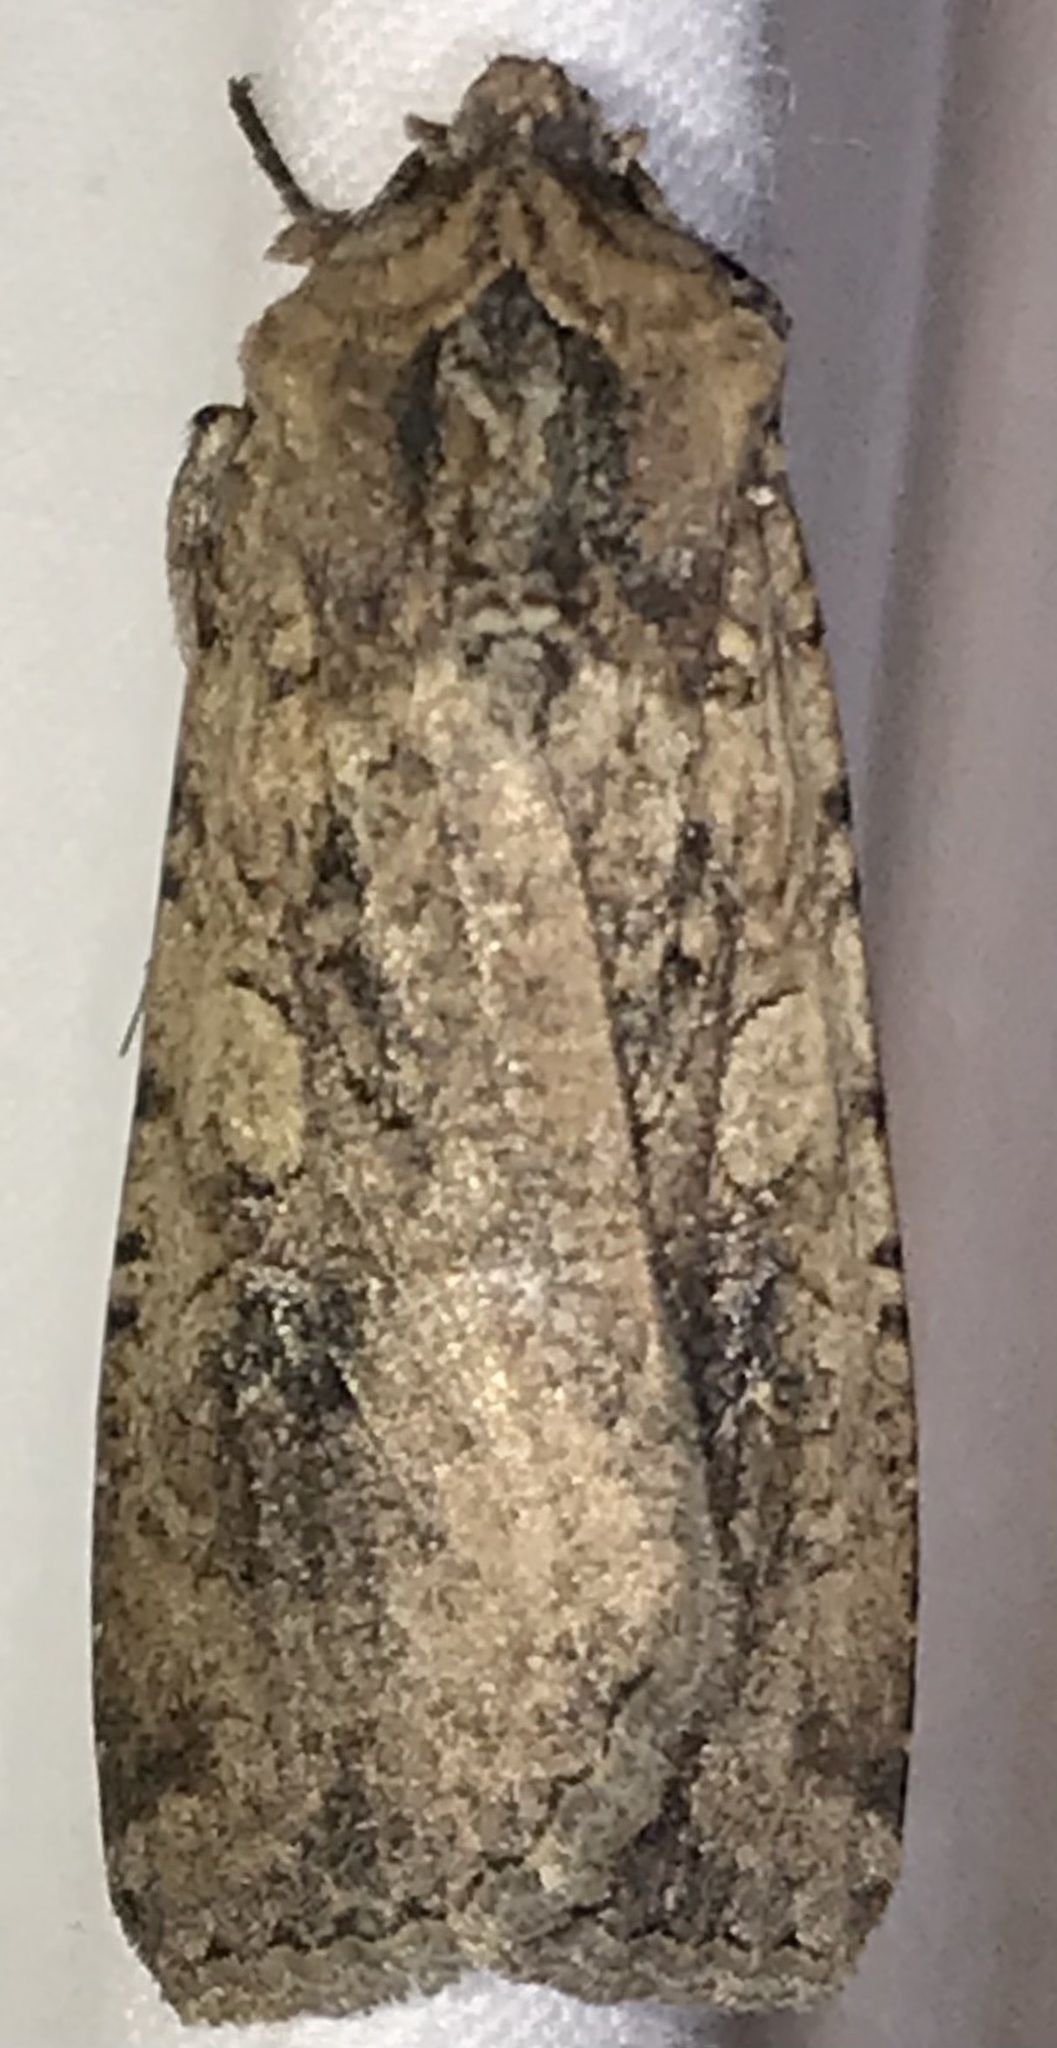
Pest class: cutworms